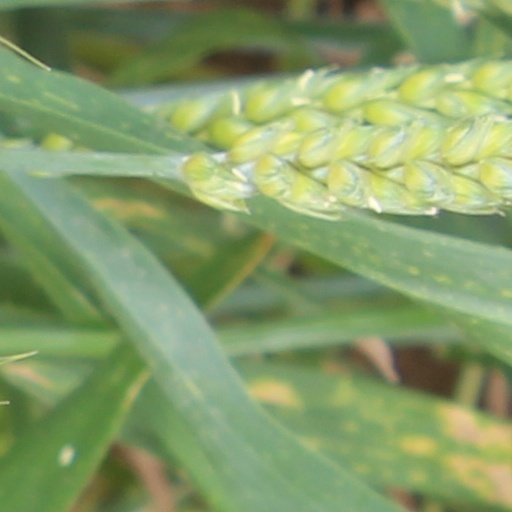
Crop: wheat